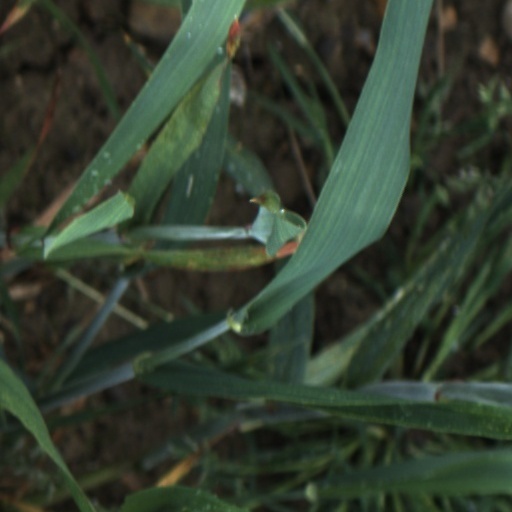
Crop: wheat